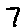
Label: 7